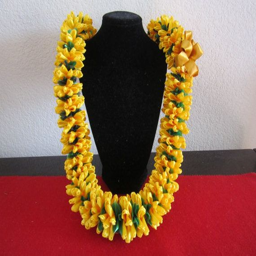
person is the word for garland or wreath .